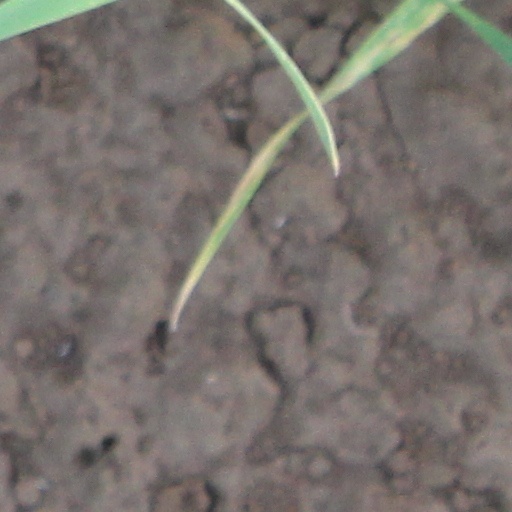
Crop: wheat